Arthur Scott Walters

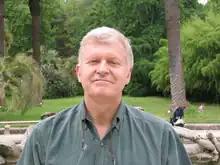
Self-portrait photograph

Arthur Scott Walters is an American neurologist, a professor of neurology at the Vanderbilt University School of Medicine in Nashville, Tennessee, USA.